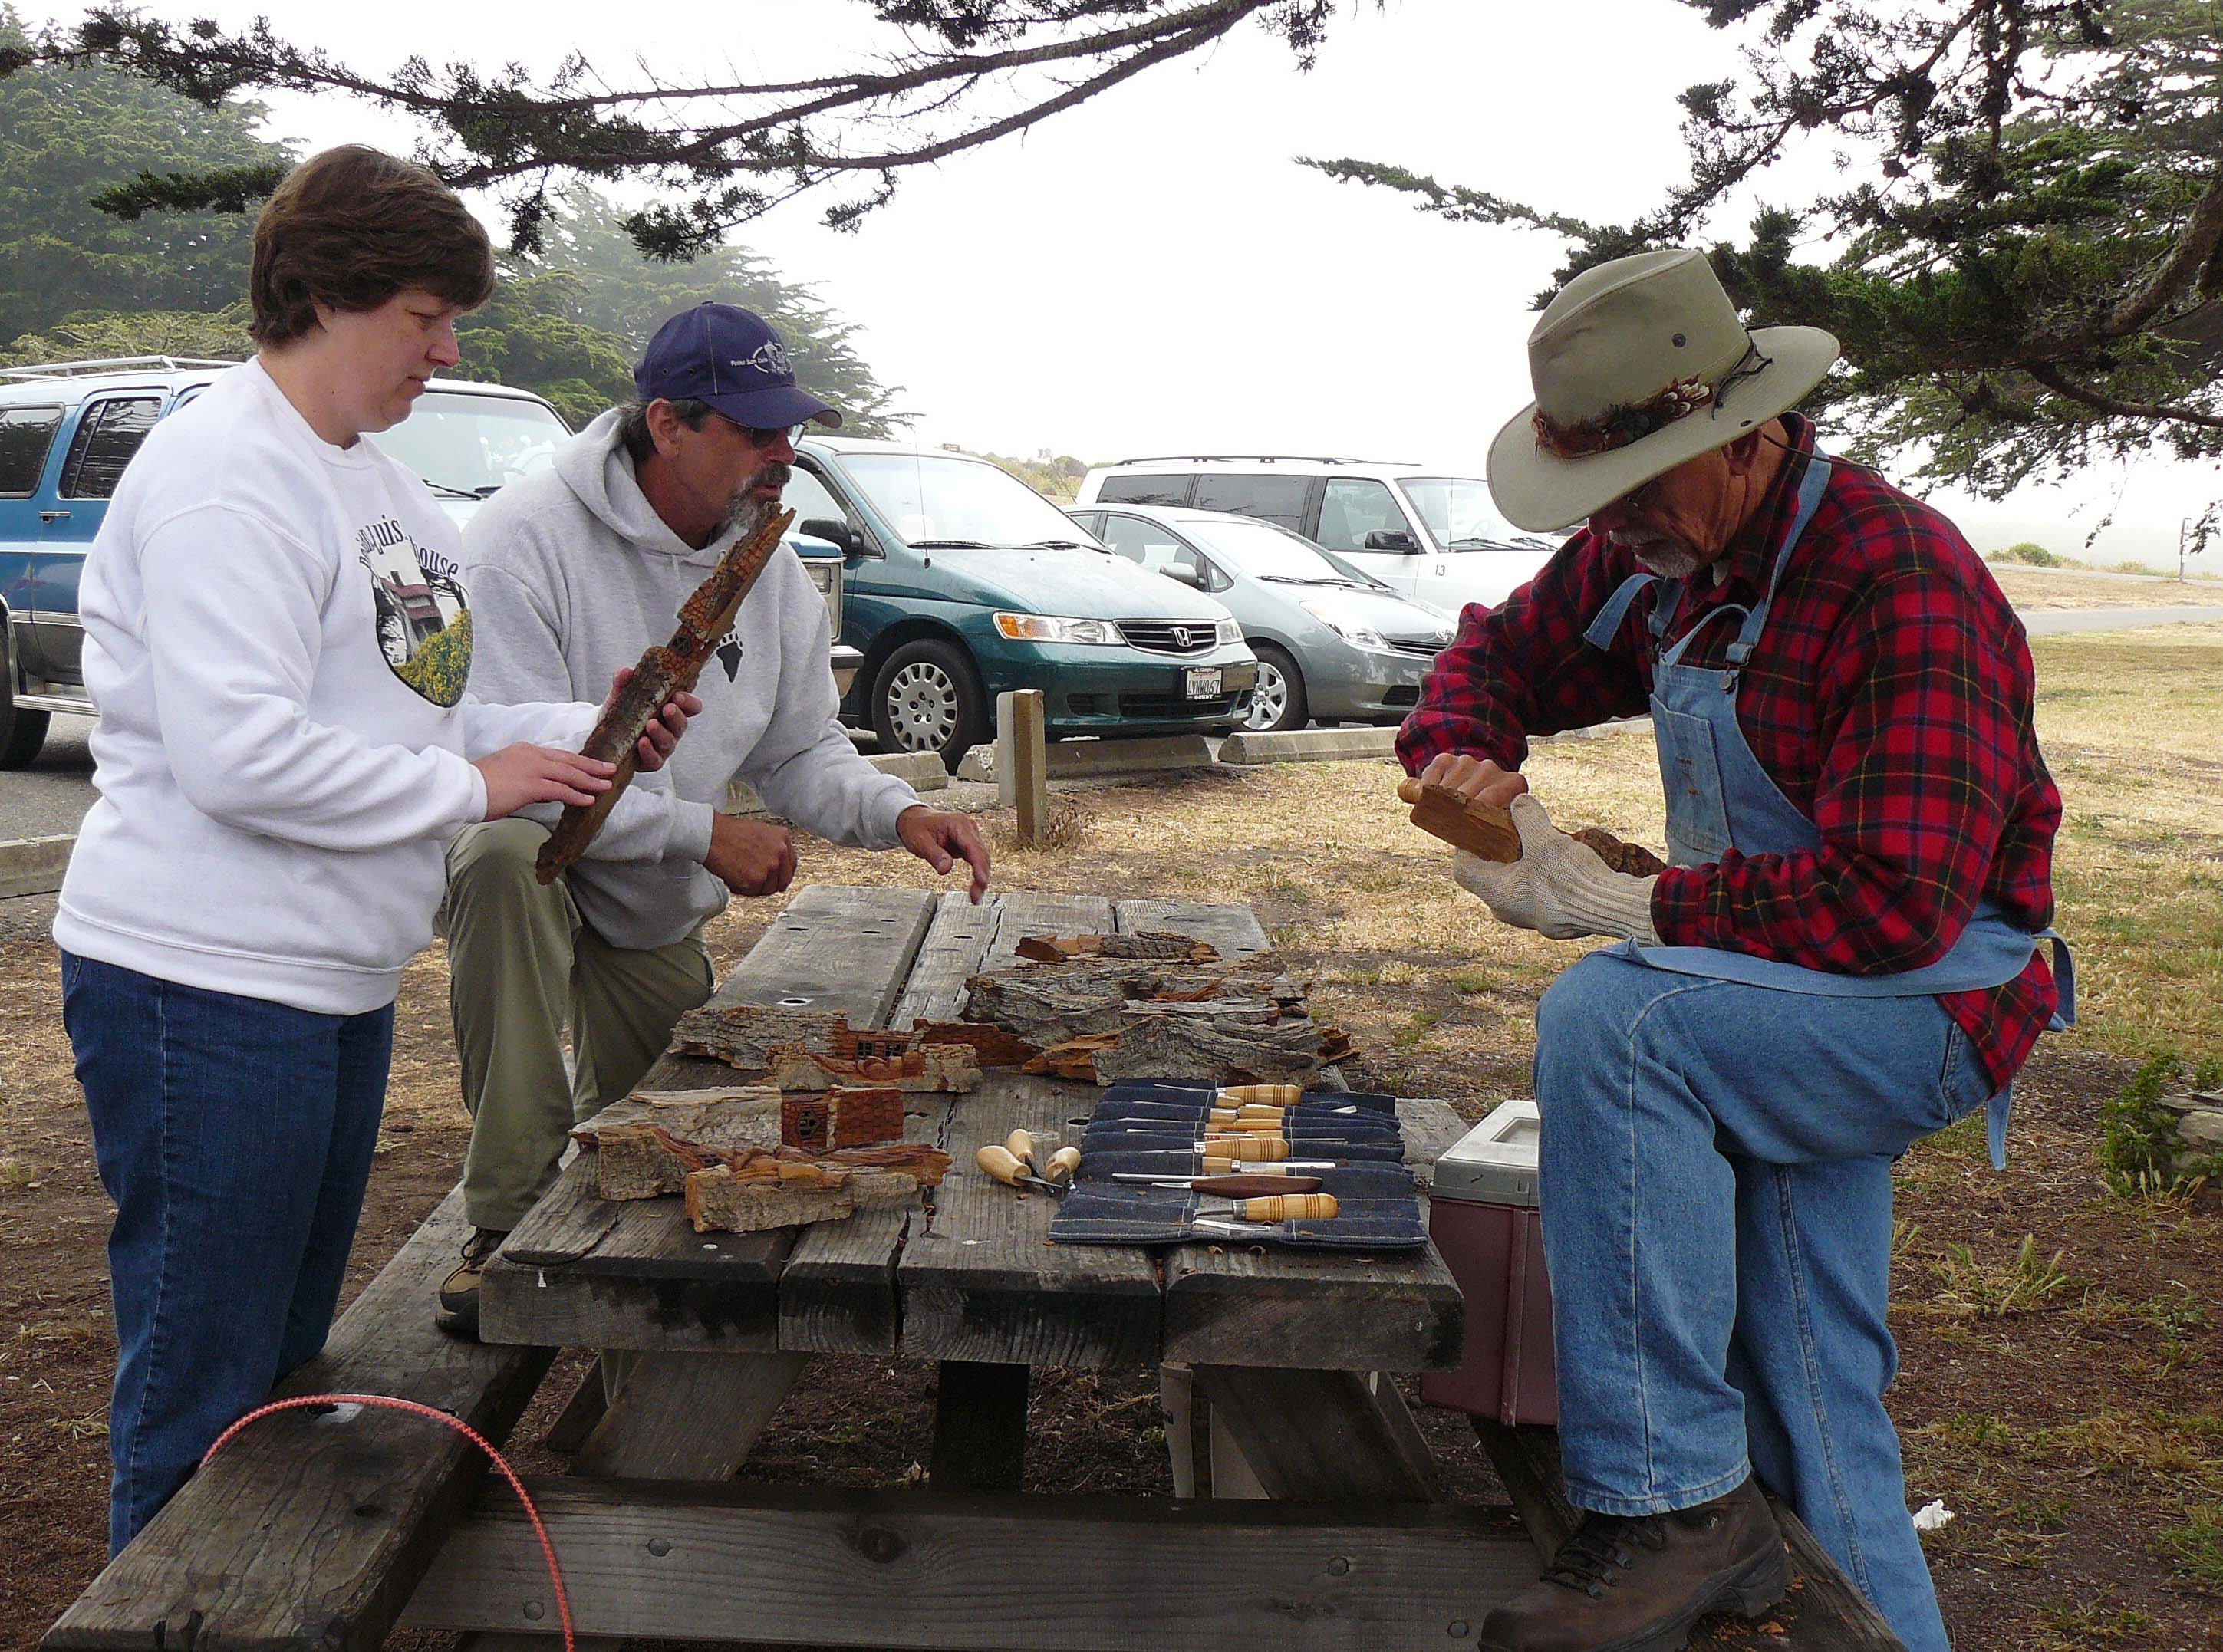
tree, plant, car, recreation, vehicle, soil, cuisine, picnic, montanadeorostatepark, jerrykirkhart, animal source foods